Devotion (1946 film)

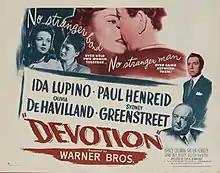
Theatrical release poster

Devotion is a 1946 American biographical film directed by Curtis Bernhardt and starring Ida Lupino, Paul Henreid, Olivia de Havilland, and Sydney Greenstreet. Based on a story by Theodore Reeves, the film is a highly fictionalized account of the lives of the Brontë sisters. The movie features Montagu Love's last role; he died almost three years before the film's delayed release.